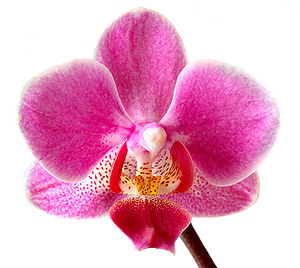
Gøgeurt-familien
Phalaenopsis er en meget almindelig prydplante.